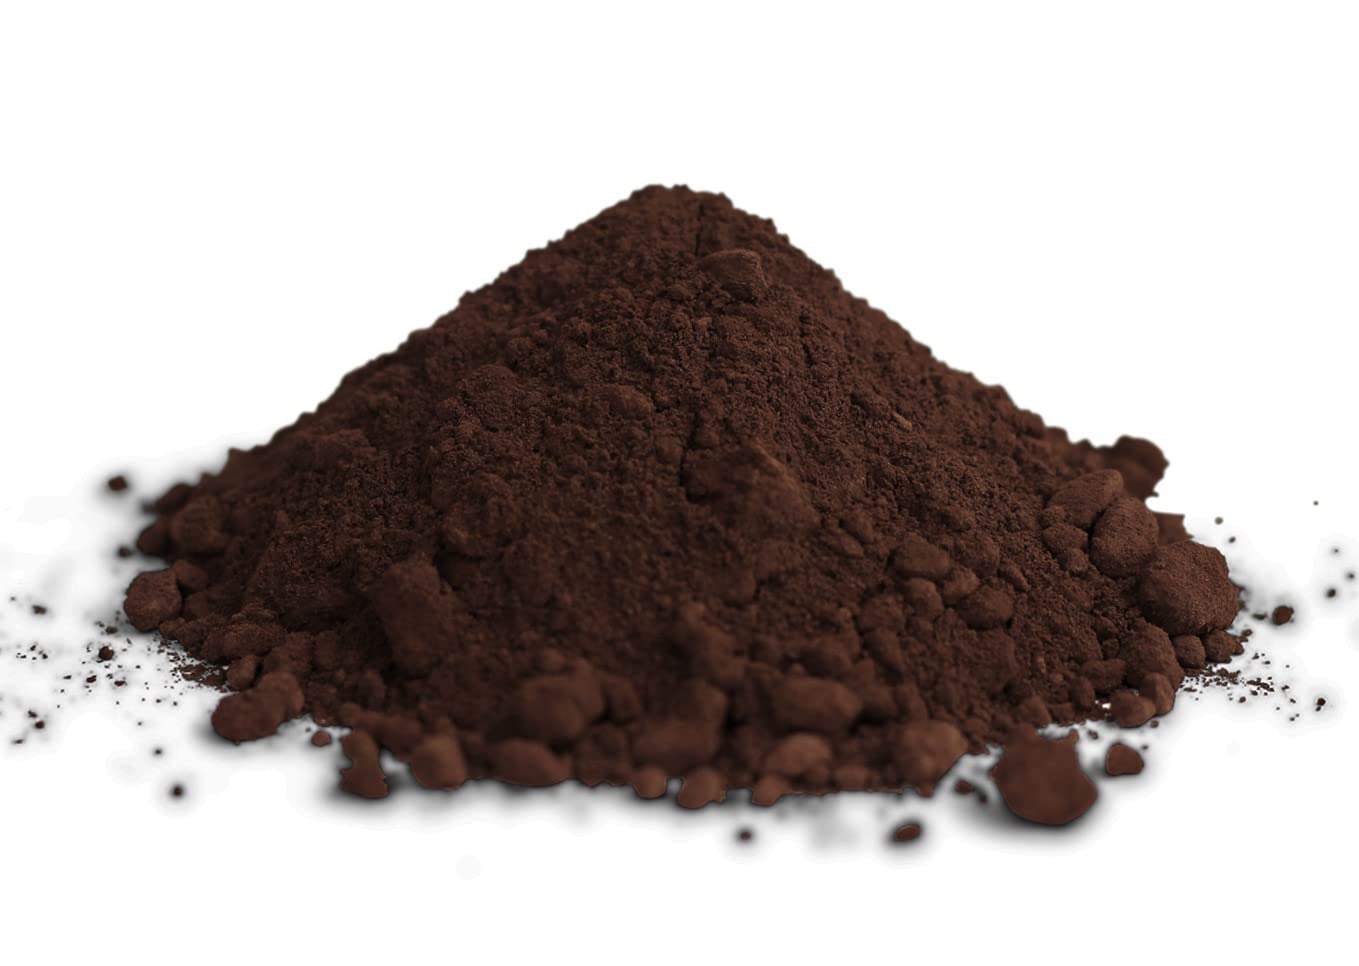
Item Name: Gourmet Black Cocoa Powder by Its Delish, 10 LBS Bulk | Premium Chocolatier Grade Dutch 12% Fat Dark Cocoa Powder for Baking, Coloring and Flavoring - Vegan, Non-Dairy, Kosher
Bullet Point 1: 🍫 PREMIUM 10/12 Fat Reduced Dutched cocoa powder made from high quality Peruvian cocoa beans.
Bullet Point 2: 🍩 VALUE SIZE Ten Pounds Bulk by It's Delish, (24 mo. shelf life)
Bullet Point 3: 🧁 GOURMET Dark Chocolate Unsweetened Cocao Powder for Baking, Decorating, Flavoring, Brewing, Coloring etc
Bullet Point 4: 🍪 AWESOME for dark colored cakes, frosting, pudding, beverages, sandwich cookies, puddings, fillings, and ganache.
Bullet Point 5: 🎂 QUALITY Highest Quality, Certified Kosher OU Parve, Non-Dairy, Vegan, Gluten-Free and Sugar Free
Product Description: <p></p><b>Black Cocoa Powder by Its Delish, Bulk Bag</b> <p></p>Black cocoa powder is 12% low fat black cocoa powder is Dutch processed to create a highly alkaline ingredient with superb black color and with a richer cocoa flavor resulting in delicious, deep dark colored cakes, pudding, beverages, cookies, puddings, fillings, and ganache. It is a key ingredient to creme-filled black sandwich cookies. Its used as a flavoring, masking and coloring agent in certain bakery and confectionery applications. This special cocoa is also kosher parve, vegan, non-dairy, and sugar-free. <p></p><b>About It's Delish!</b> <p></p>It's Delish was established in 1992 and is located in North Hollywood, California. It's Delish is a food manufacturer and distributor who produces over 500 gourmet food products including licorice, sour belts, taffies, caramels, Jordan almonds, chocolates, nuts, fruits, trail mixes, spices, and the spice blends. It's Delish also produces organics and all natural products. We give you the opportunity to order from the factory direct!<p></p>It’s Delish! prides itself on the four pillars that are at the foundation of everything we do.<p></p>Innovation Quality Value Service
Value: 1.0
Unit: Count

Price: 98.99